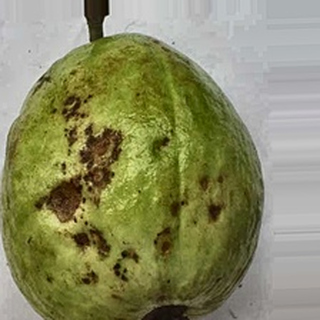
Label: guava_anthracnose